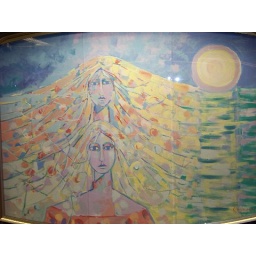
art work/mural on a wall by elevators in ship